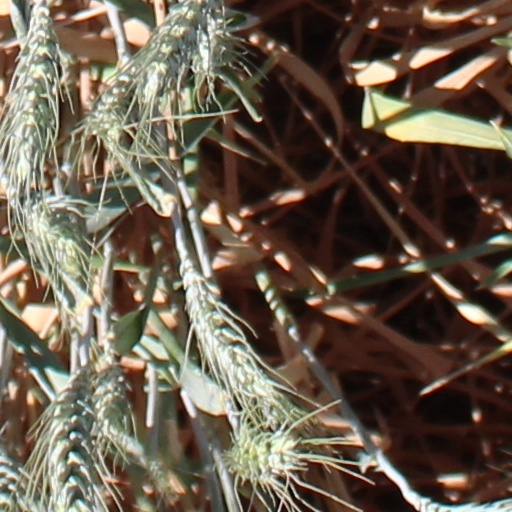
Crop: wheat